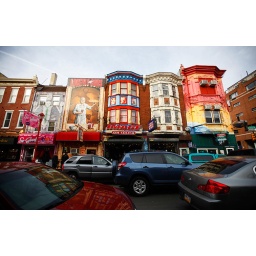
A colorful row of houses and storefronts on South Street near South Fifth and South Third Streets.Weekend in Philadelphia with Emily.